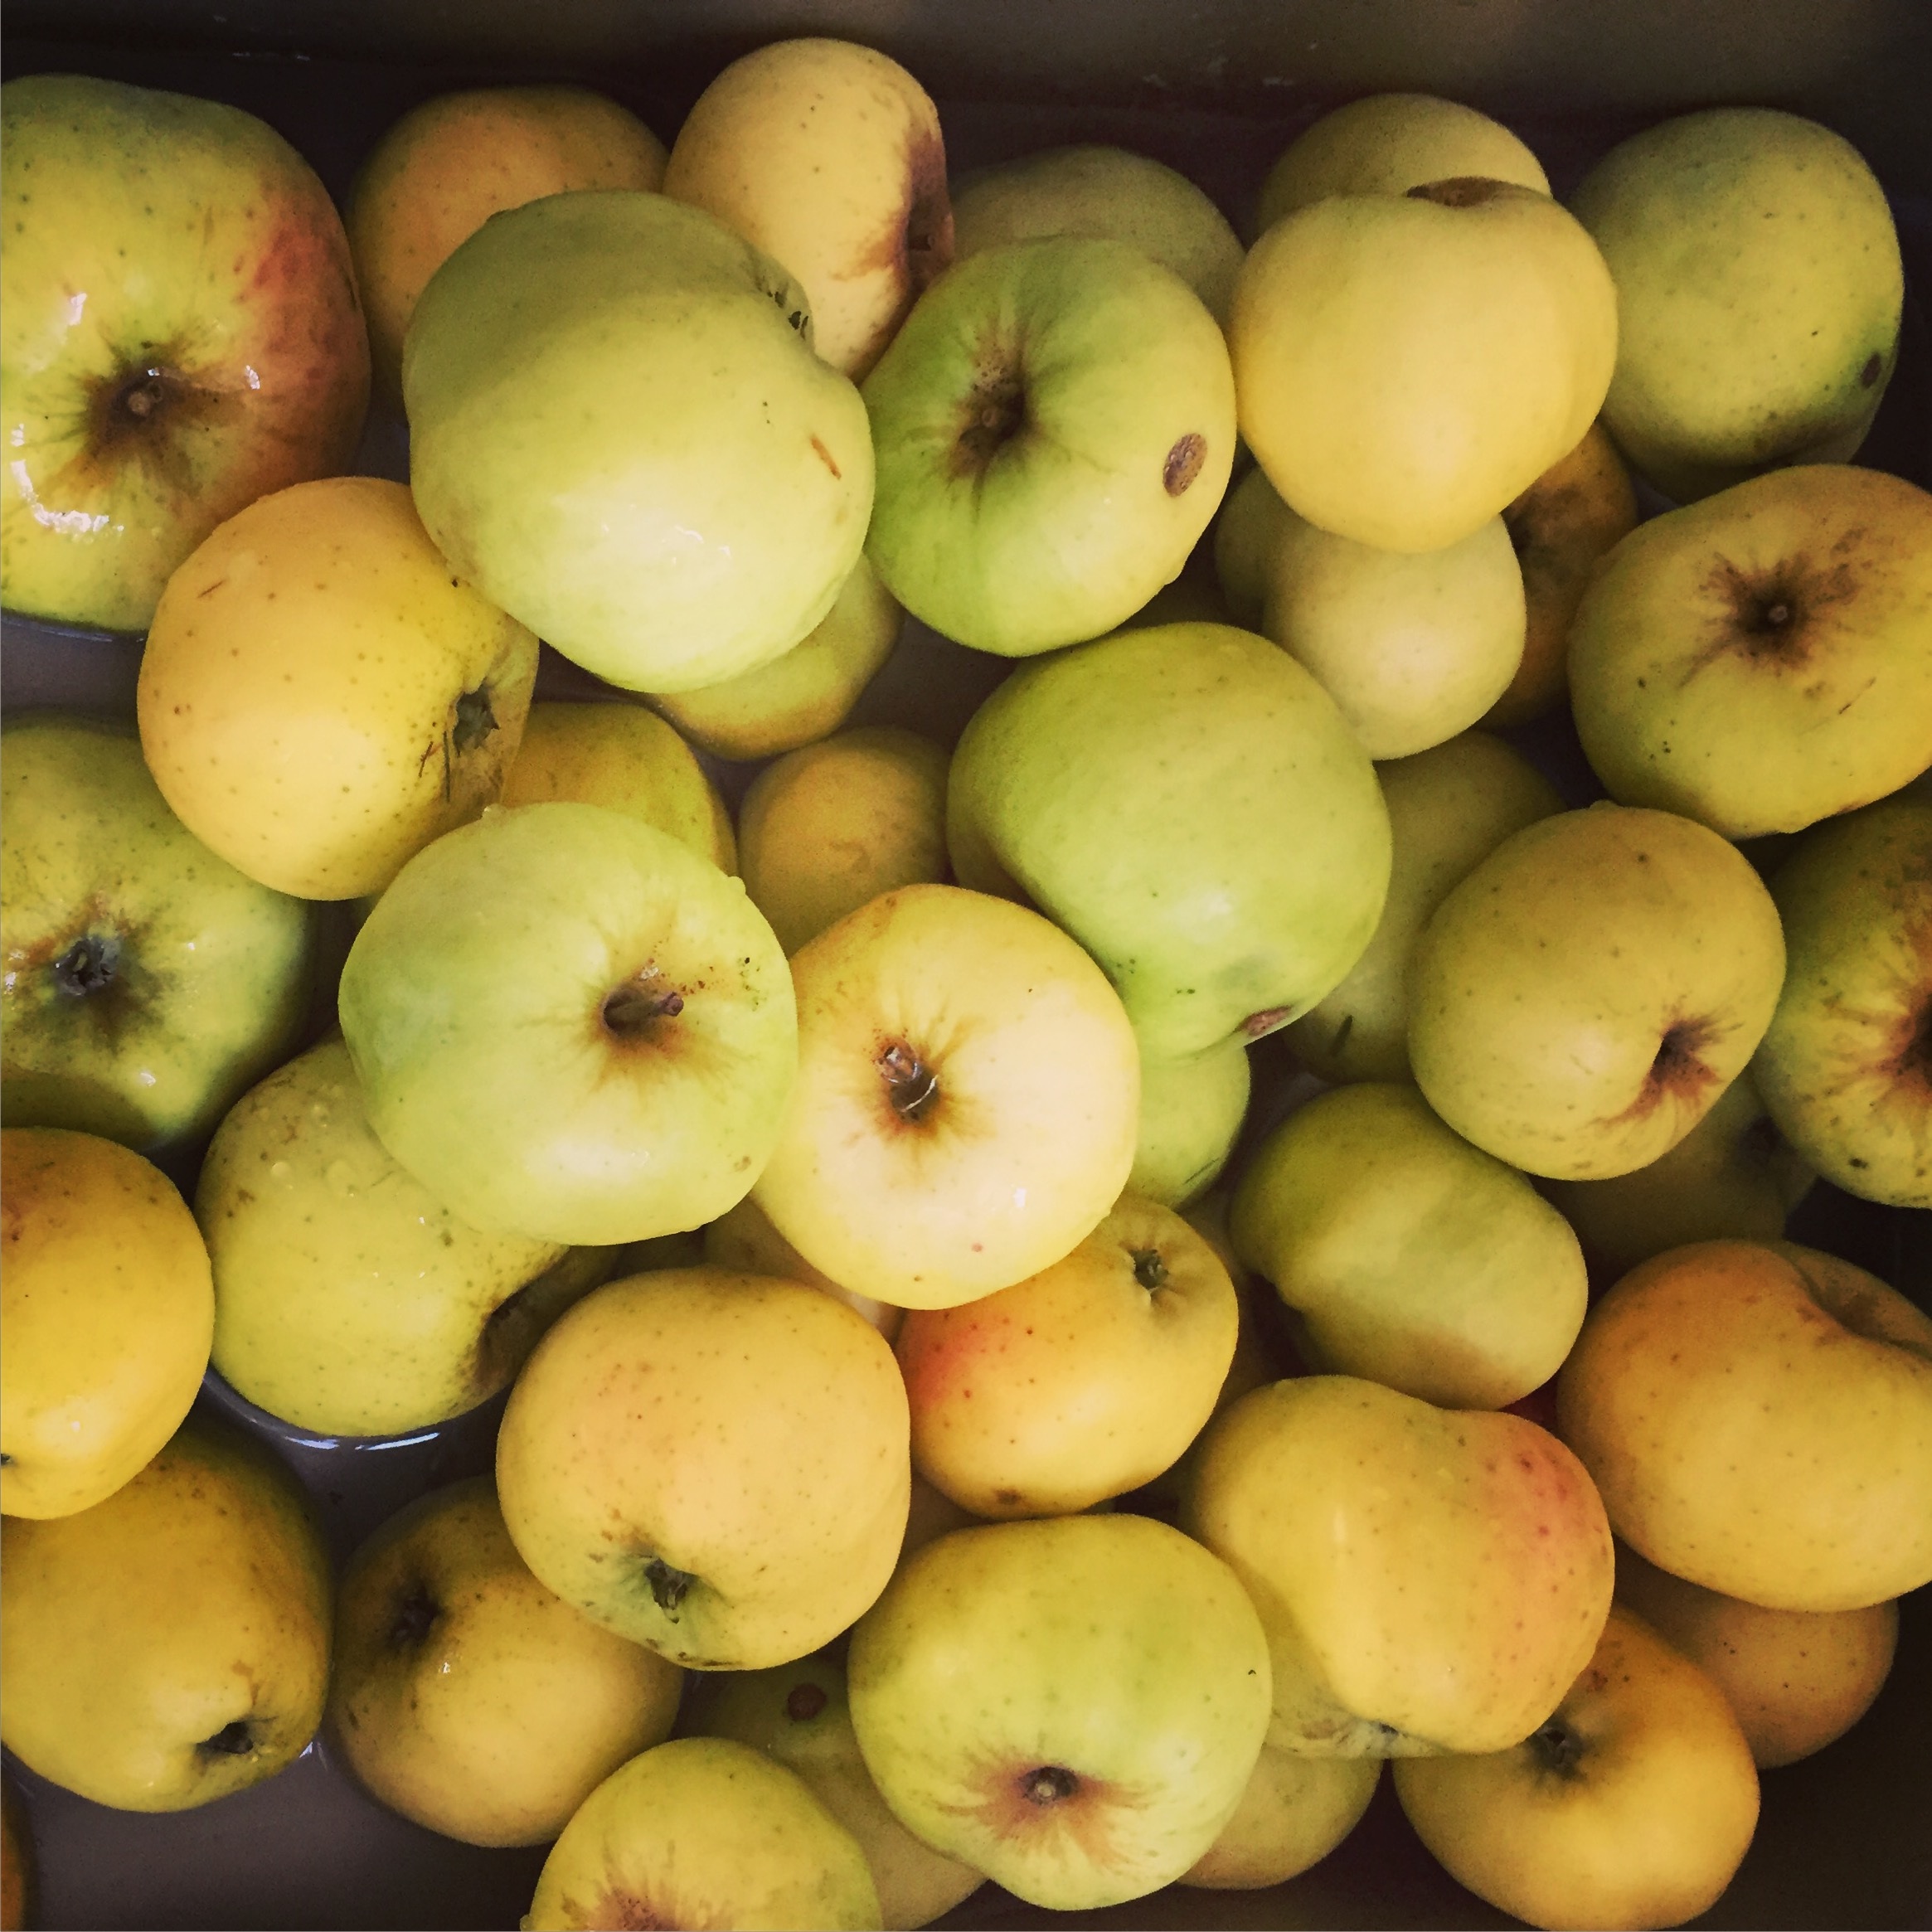
apple, plant, fruit, food, produce, flowering plant, rose family, land plant, rose order